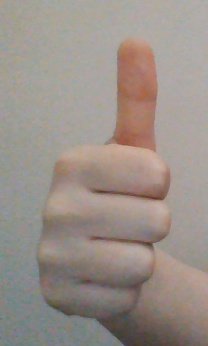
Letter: aleff